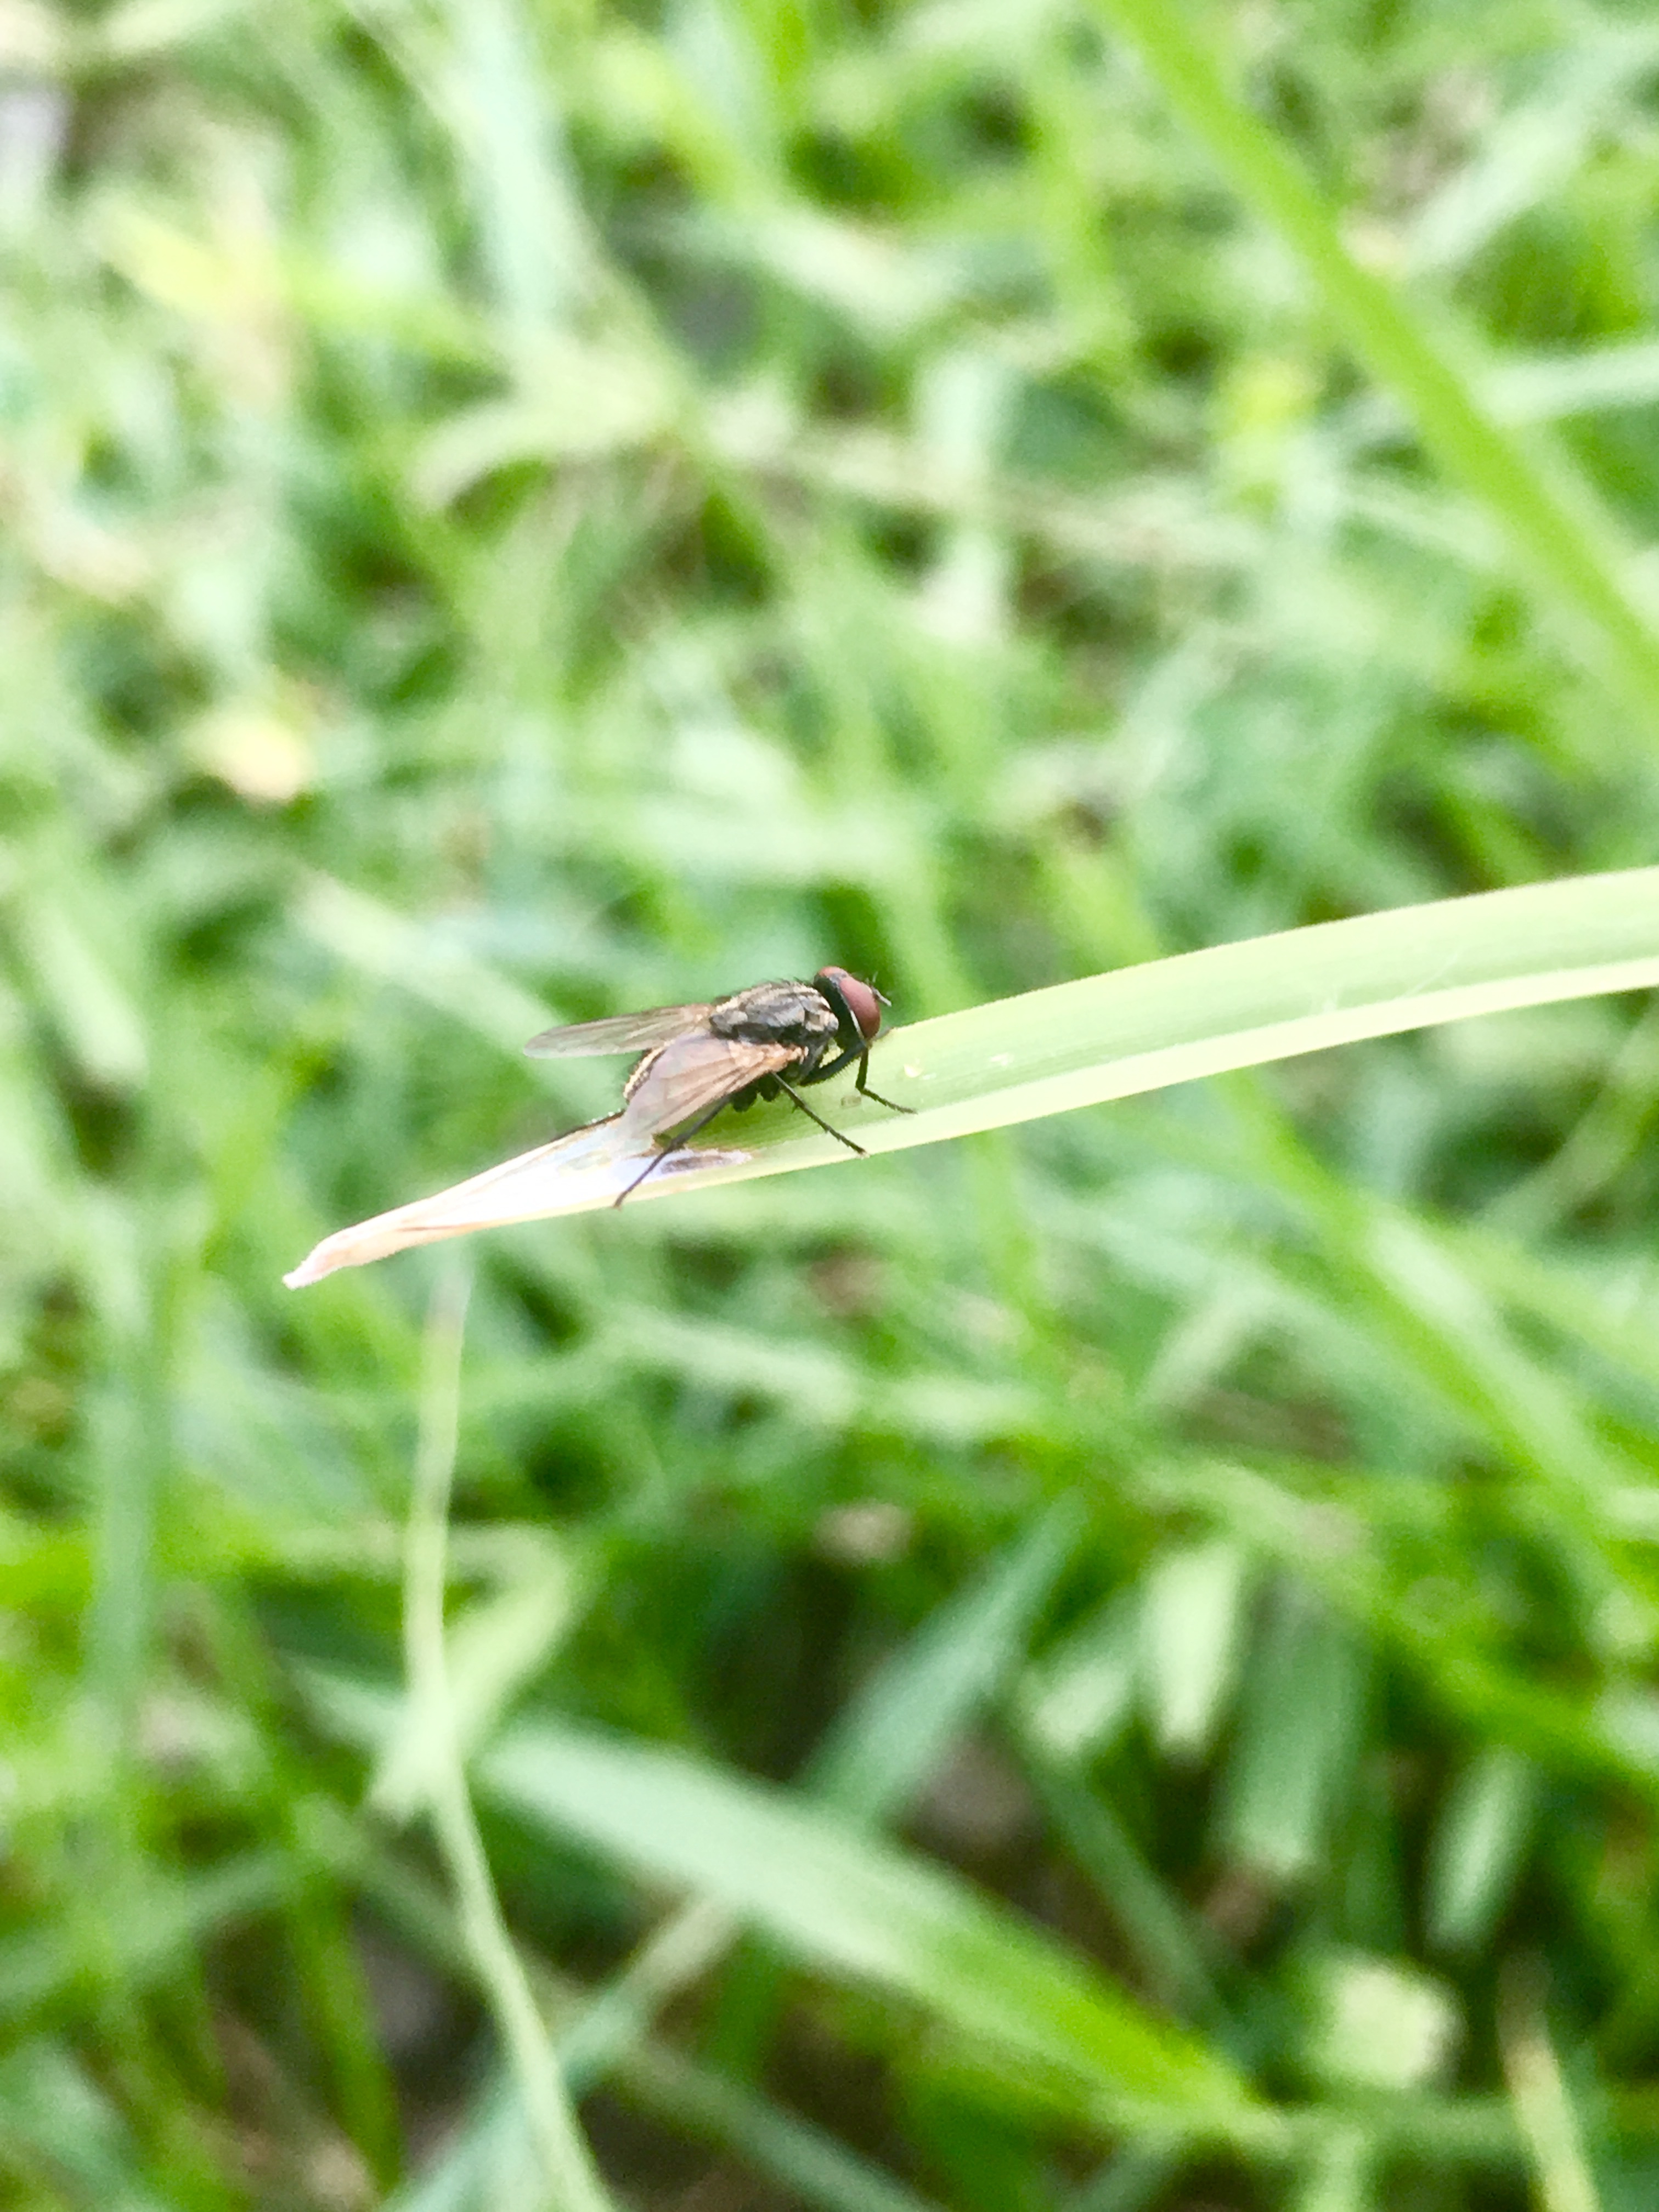
mickro, insect, grass, green, dragonflies and damseflies, dragonfly, net winged insects, invertebrate, grass family, plant, damselfly, pest, macro photography, sweet grass, plant stem, organism, arthropod, wildlife, sedge family, hoverfly, fly